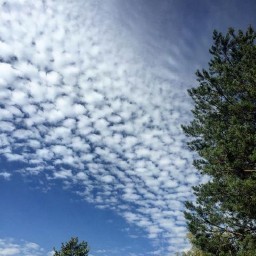
Cloud type: Cirrocumulus (Cc)